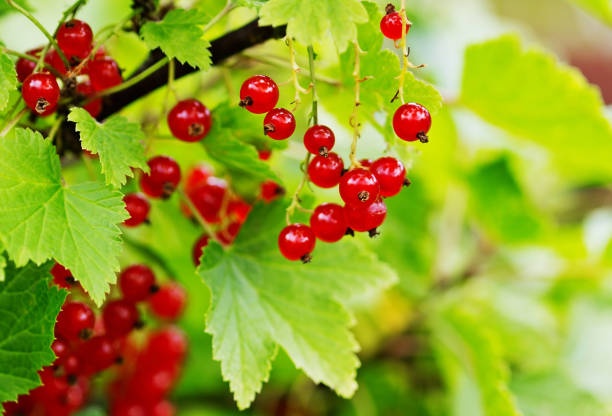
Label: redcurrant